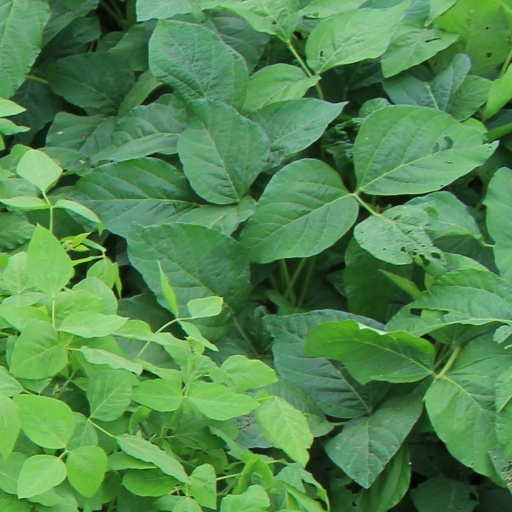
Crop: soybean